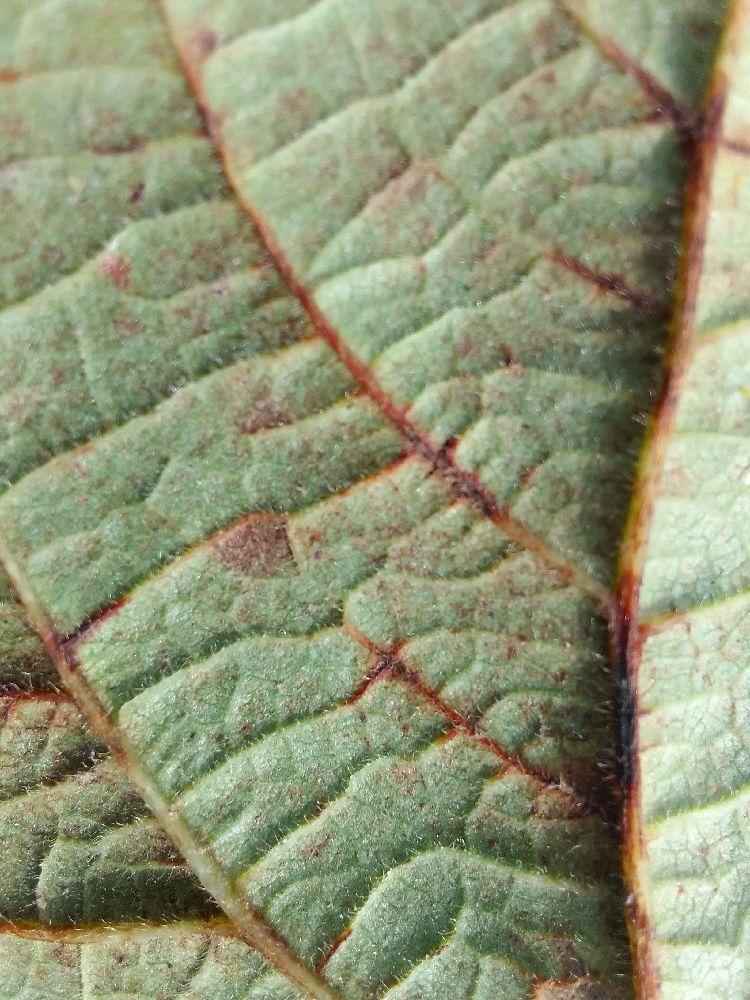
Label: anthracnose